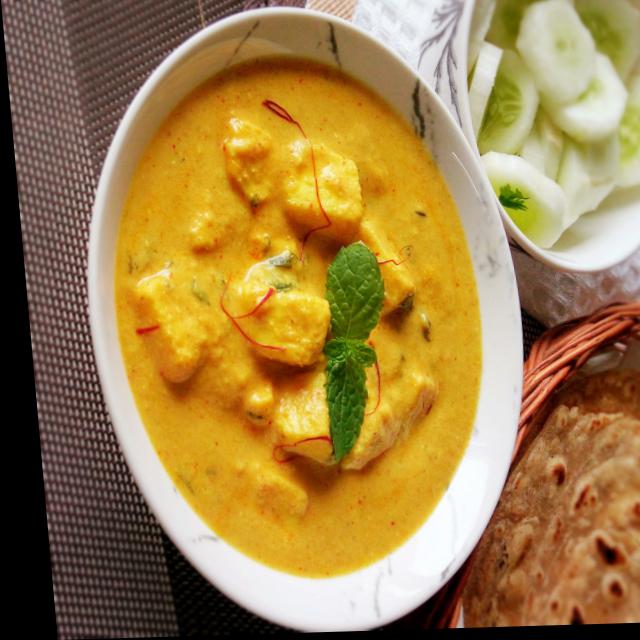
Dish: shahi_paneer